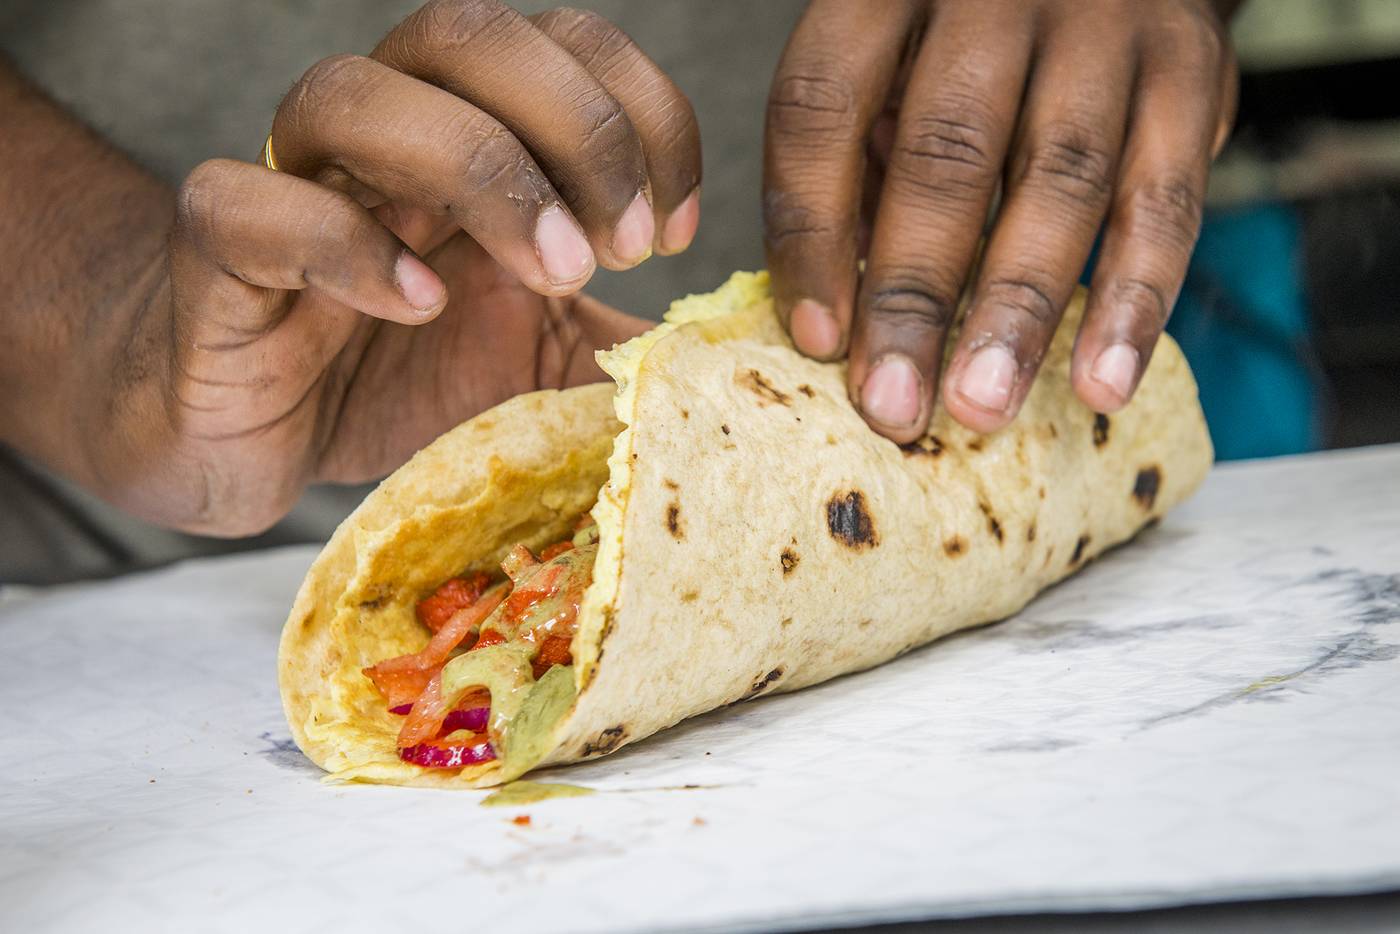
Dish: kaathi_rolls